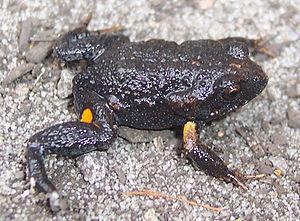
Uperoleia fusca est une espèce d'amphibiens de la famille des Myobatrachidae.